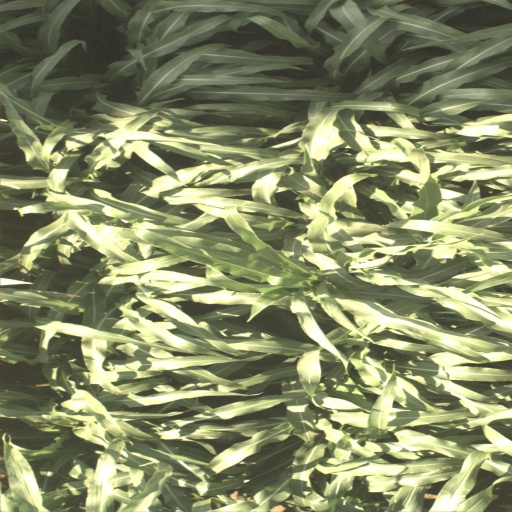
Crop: sorghum